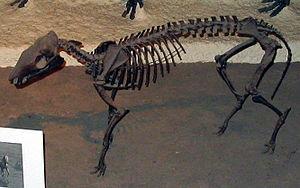
Orohippus ou Protorohippus est un genre d'équidé ayant vécu au début de l'Éocène moyen, il y a 50 millions d'années en Amérique du Nord. La datation des fossiles dont nous disposons révèle qu'ils ont vécu plus de deux millions d'années après les Hyracotherium. Pour cette raison, ils sont considérés comme descendant des Hyracotherium desquels ils auraient évolué par petites étapes successives.